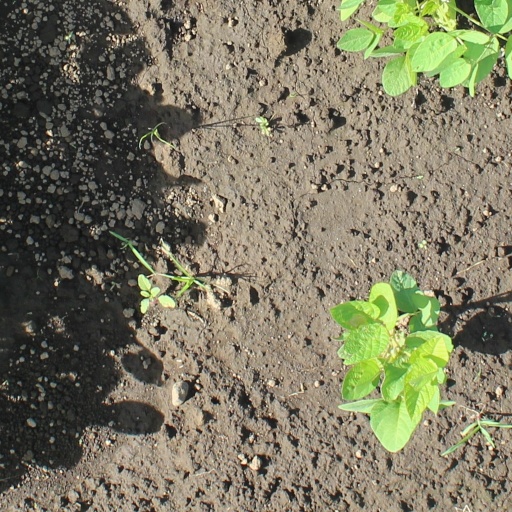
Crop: soybean